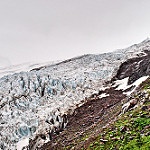
Label: glacier